History of Rosenborg BK

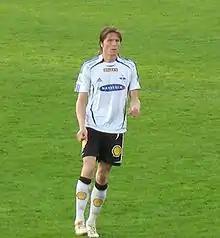
Frode Johnsen was signed in 2000 and stayed in Trondheim until 2006

The 2000 season saw Carew, Bergdølmo and Bragstad leave the club, and being replaced by forward Frode Johnsen. That year Rosenborg had the highest average player age in Champions League and was the only team to have played seven consecutive seasons in the group stage. While it saw a 6–0 victory over Helsingborg and 3–1 over Paris Saint-Germain at Lerkedal, the team lost 2–7 against the Paris team away. The 2001 season saw the return of Brattbakk and Stensaas. In Champions League, Rosenborg won only one game, and for the first time finish last in the group stage. Midway through the 2002 season, Eggen announced he would retire, and Åge Hareide was signed as manager. After a slow start to the season, Lyn had a ten-point lead, but Rosenborg eventually won the title. In September, Lerkendal was finished rebuilt as a modern all-seater, with a capacity for 21,166 spectators. In the Champions League group with Inter, Lyon and Ajax, Rosenborg failed to win a single victory, but managed four draws.